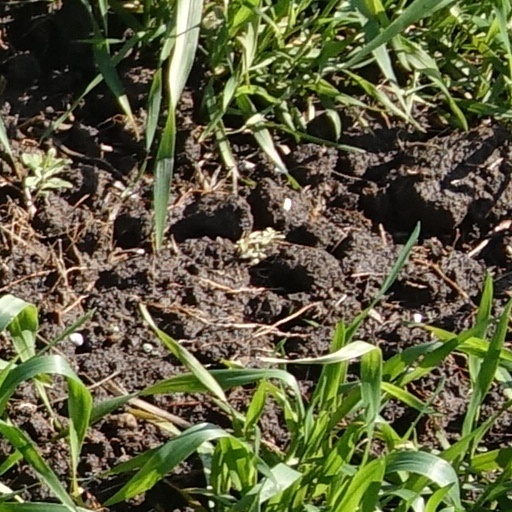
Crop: wheat